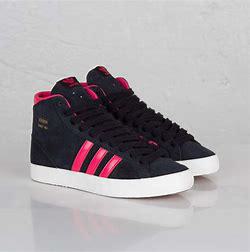
Brand: Adidas
Model: Basket Profi